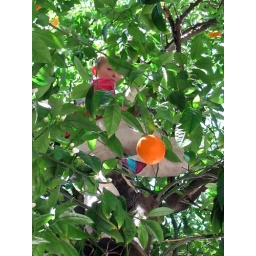
This tree is outside dad's office in Davis.